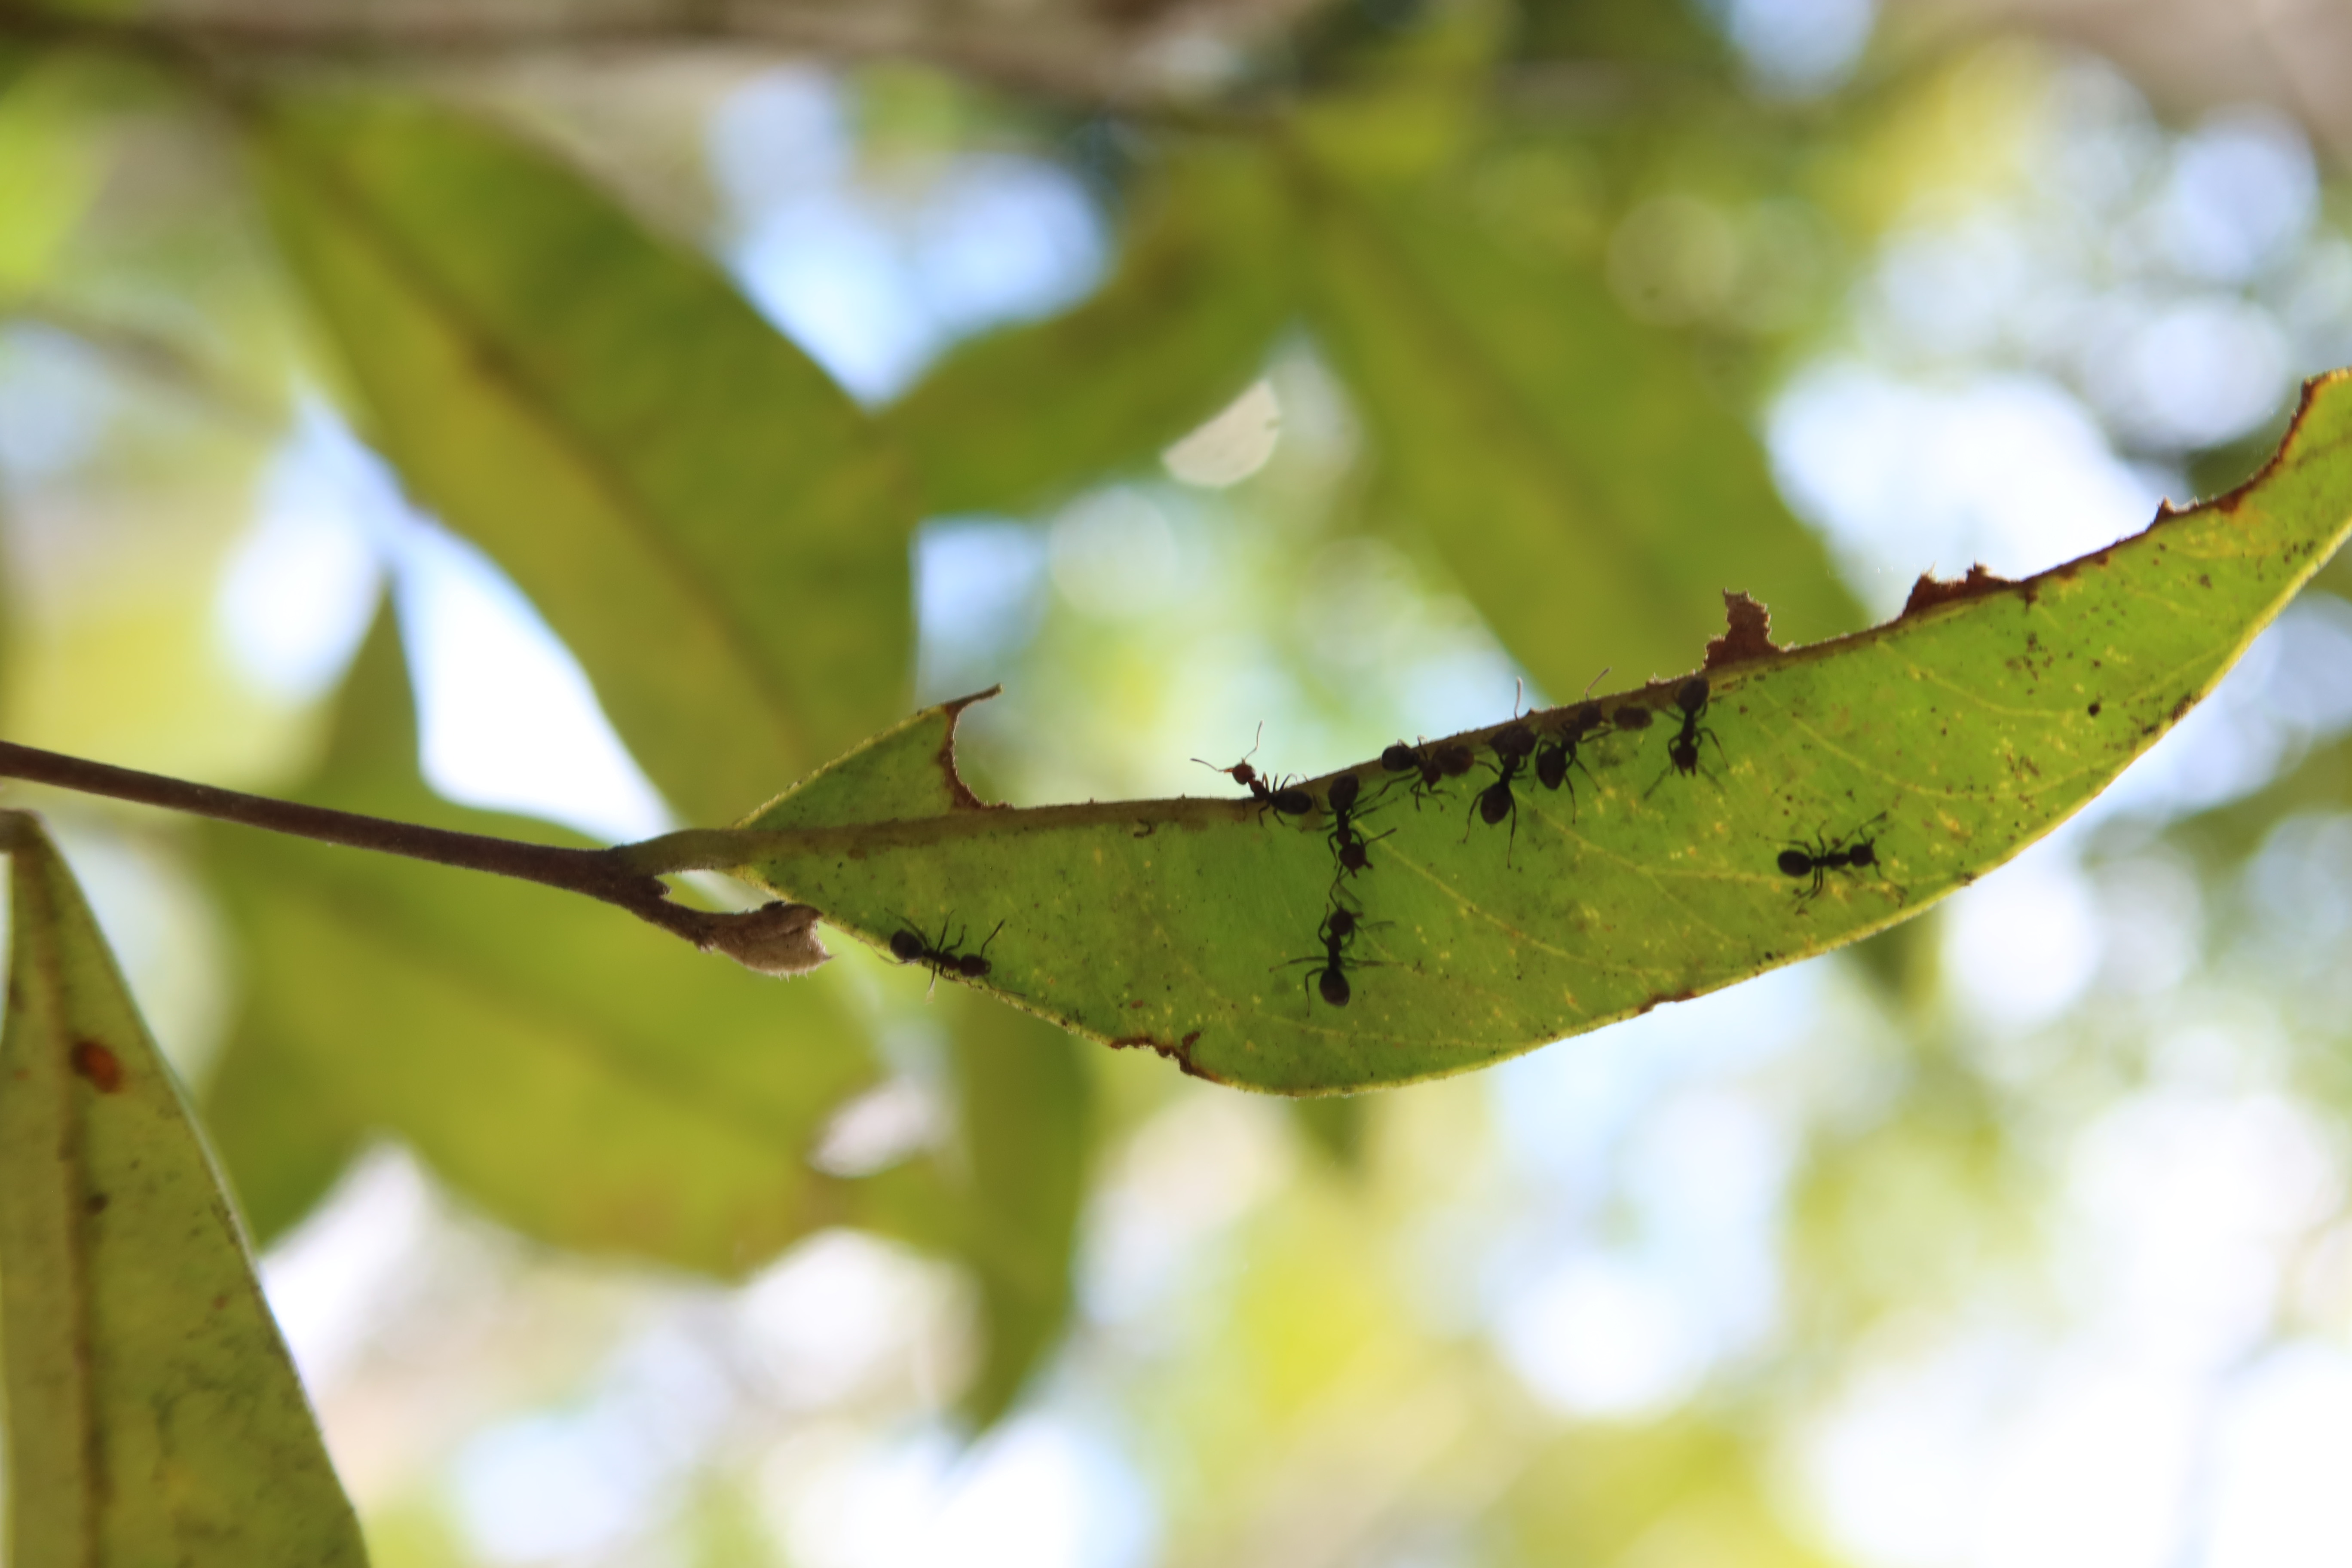
Label: Translucent lesion